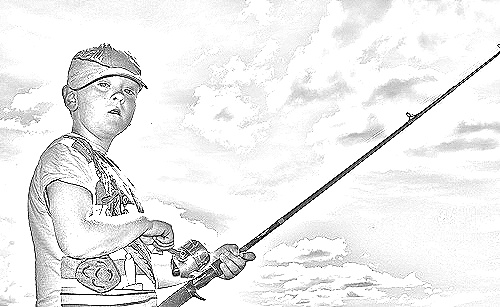
Portrait style: Sketch Portrait